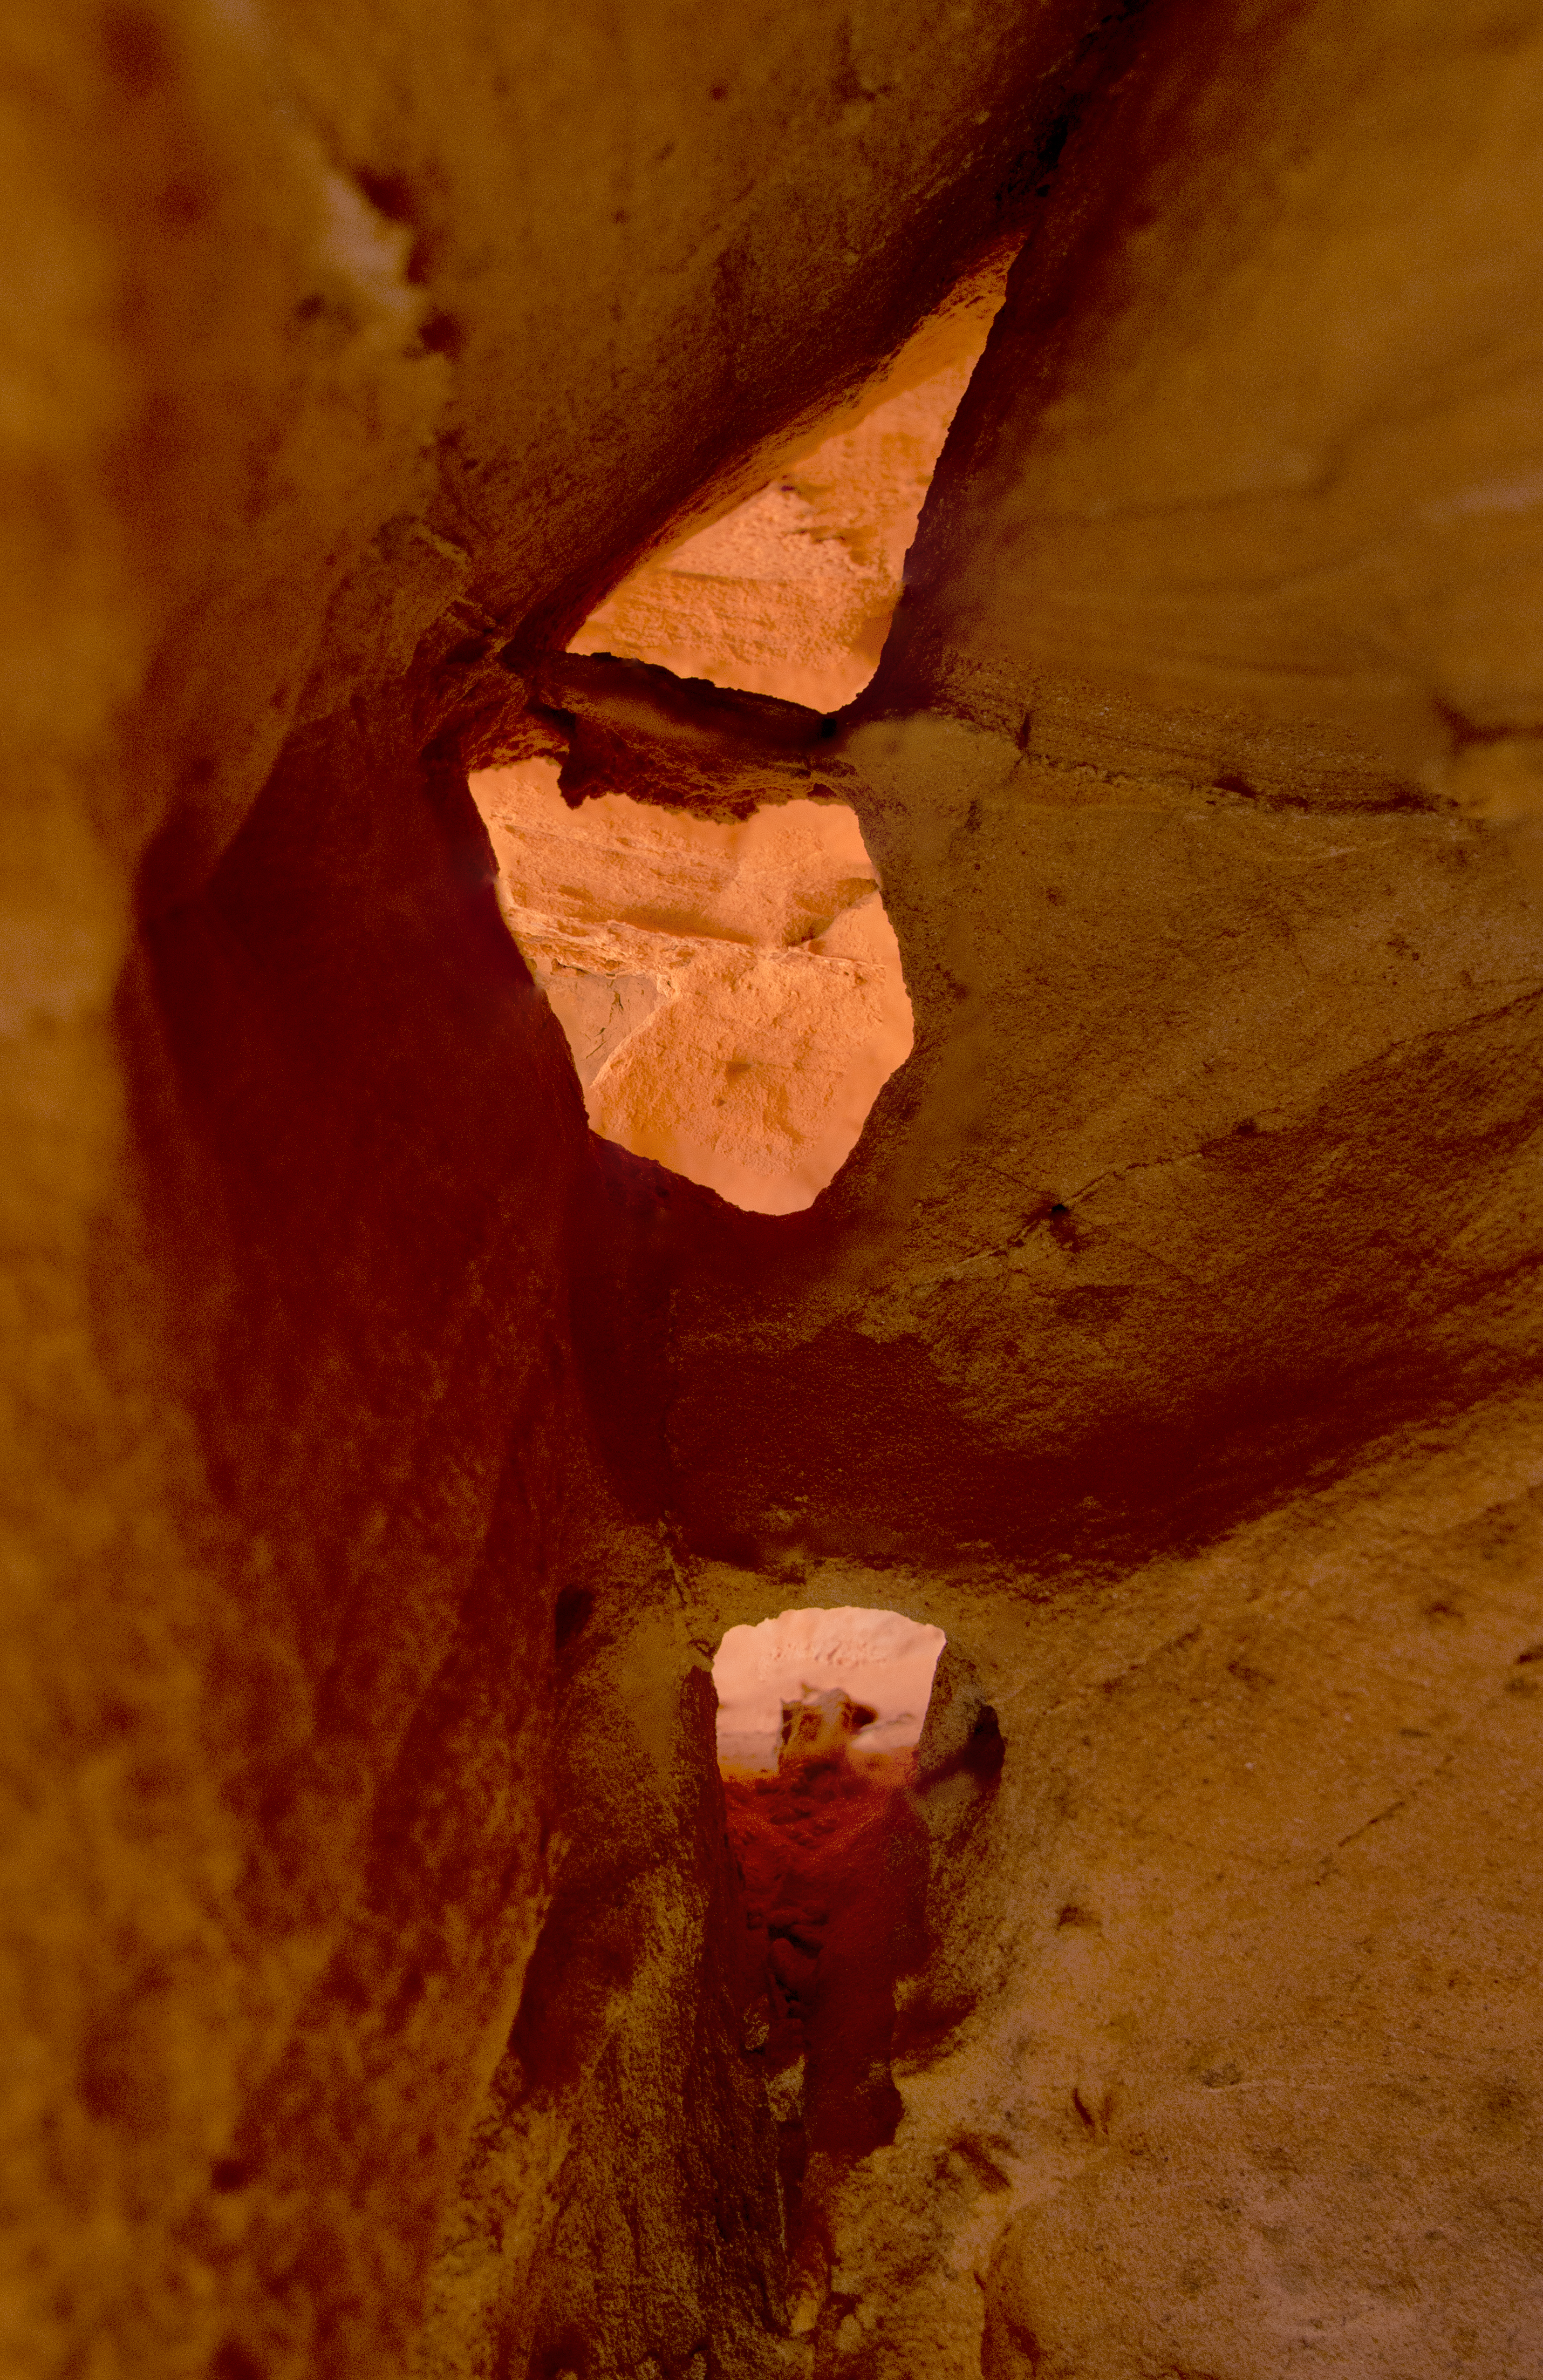
rock, wood, formation, red, color, soil, close up, geology, temple, caving, macro photography